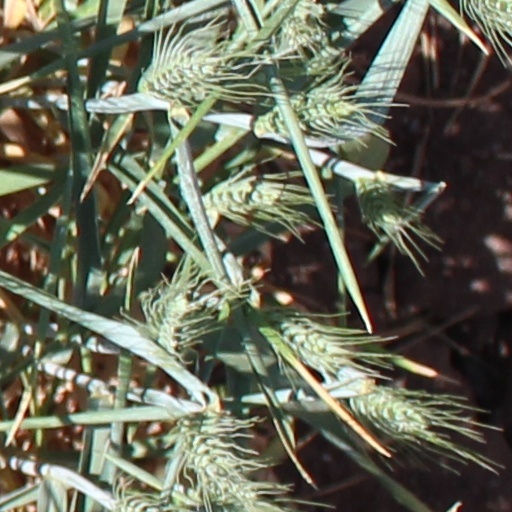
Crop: wheat